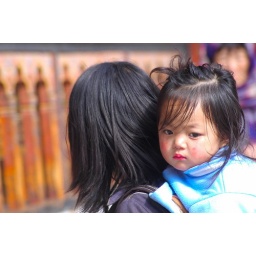
cute girl in thimpu dzong